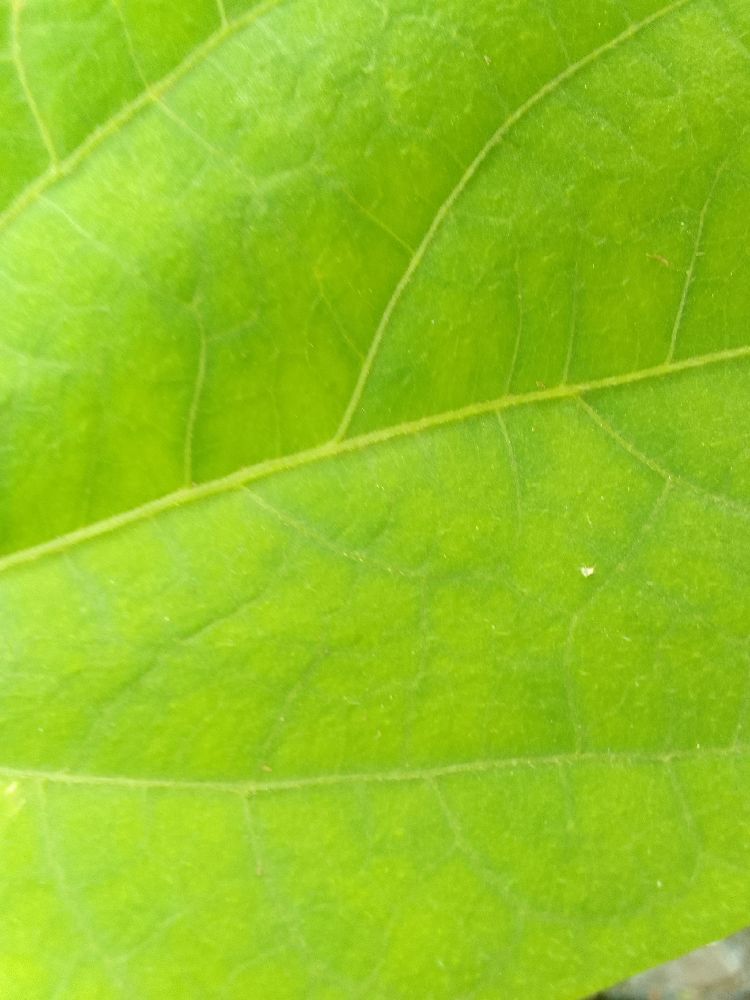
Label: healthy